EastEnders in popular culture

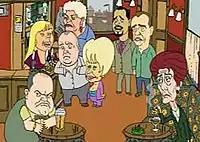
Barry, Sharon, Phil, Pat, Peggy, Beppe, Mark and Dot in "2DTV".

Characters have also been spoofed in the successful BBC comedy sketch show, "The Real McCoy" (1991–1995). "EastEnders" and its characters were frequently spoofed in the impressionist sketch show "Big Impression", starring Alistair McGowan and Ronni Ancona. "Big Impression" once screened a one-off special, focusing on "EastEnders", called "Alistair McGowan's BigEnders". The cartoon sketch show "2DTV" has also spoofed "EastEnders" on many occasions.